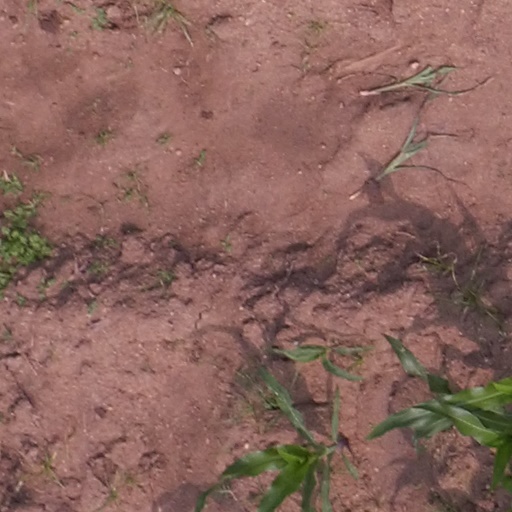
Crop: maize; corn